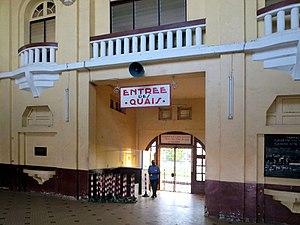
La gare de Pointe-Noire est une gare ferroviaire congolaise de la ligne de Pointe-Noire à Brazzaville. Elle constitue avec la gare de Brazzaville, l'un des deux terminus de cette ligne au bord de l'océan Atlantique, dans le département de Pointe-Noire.